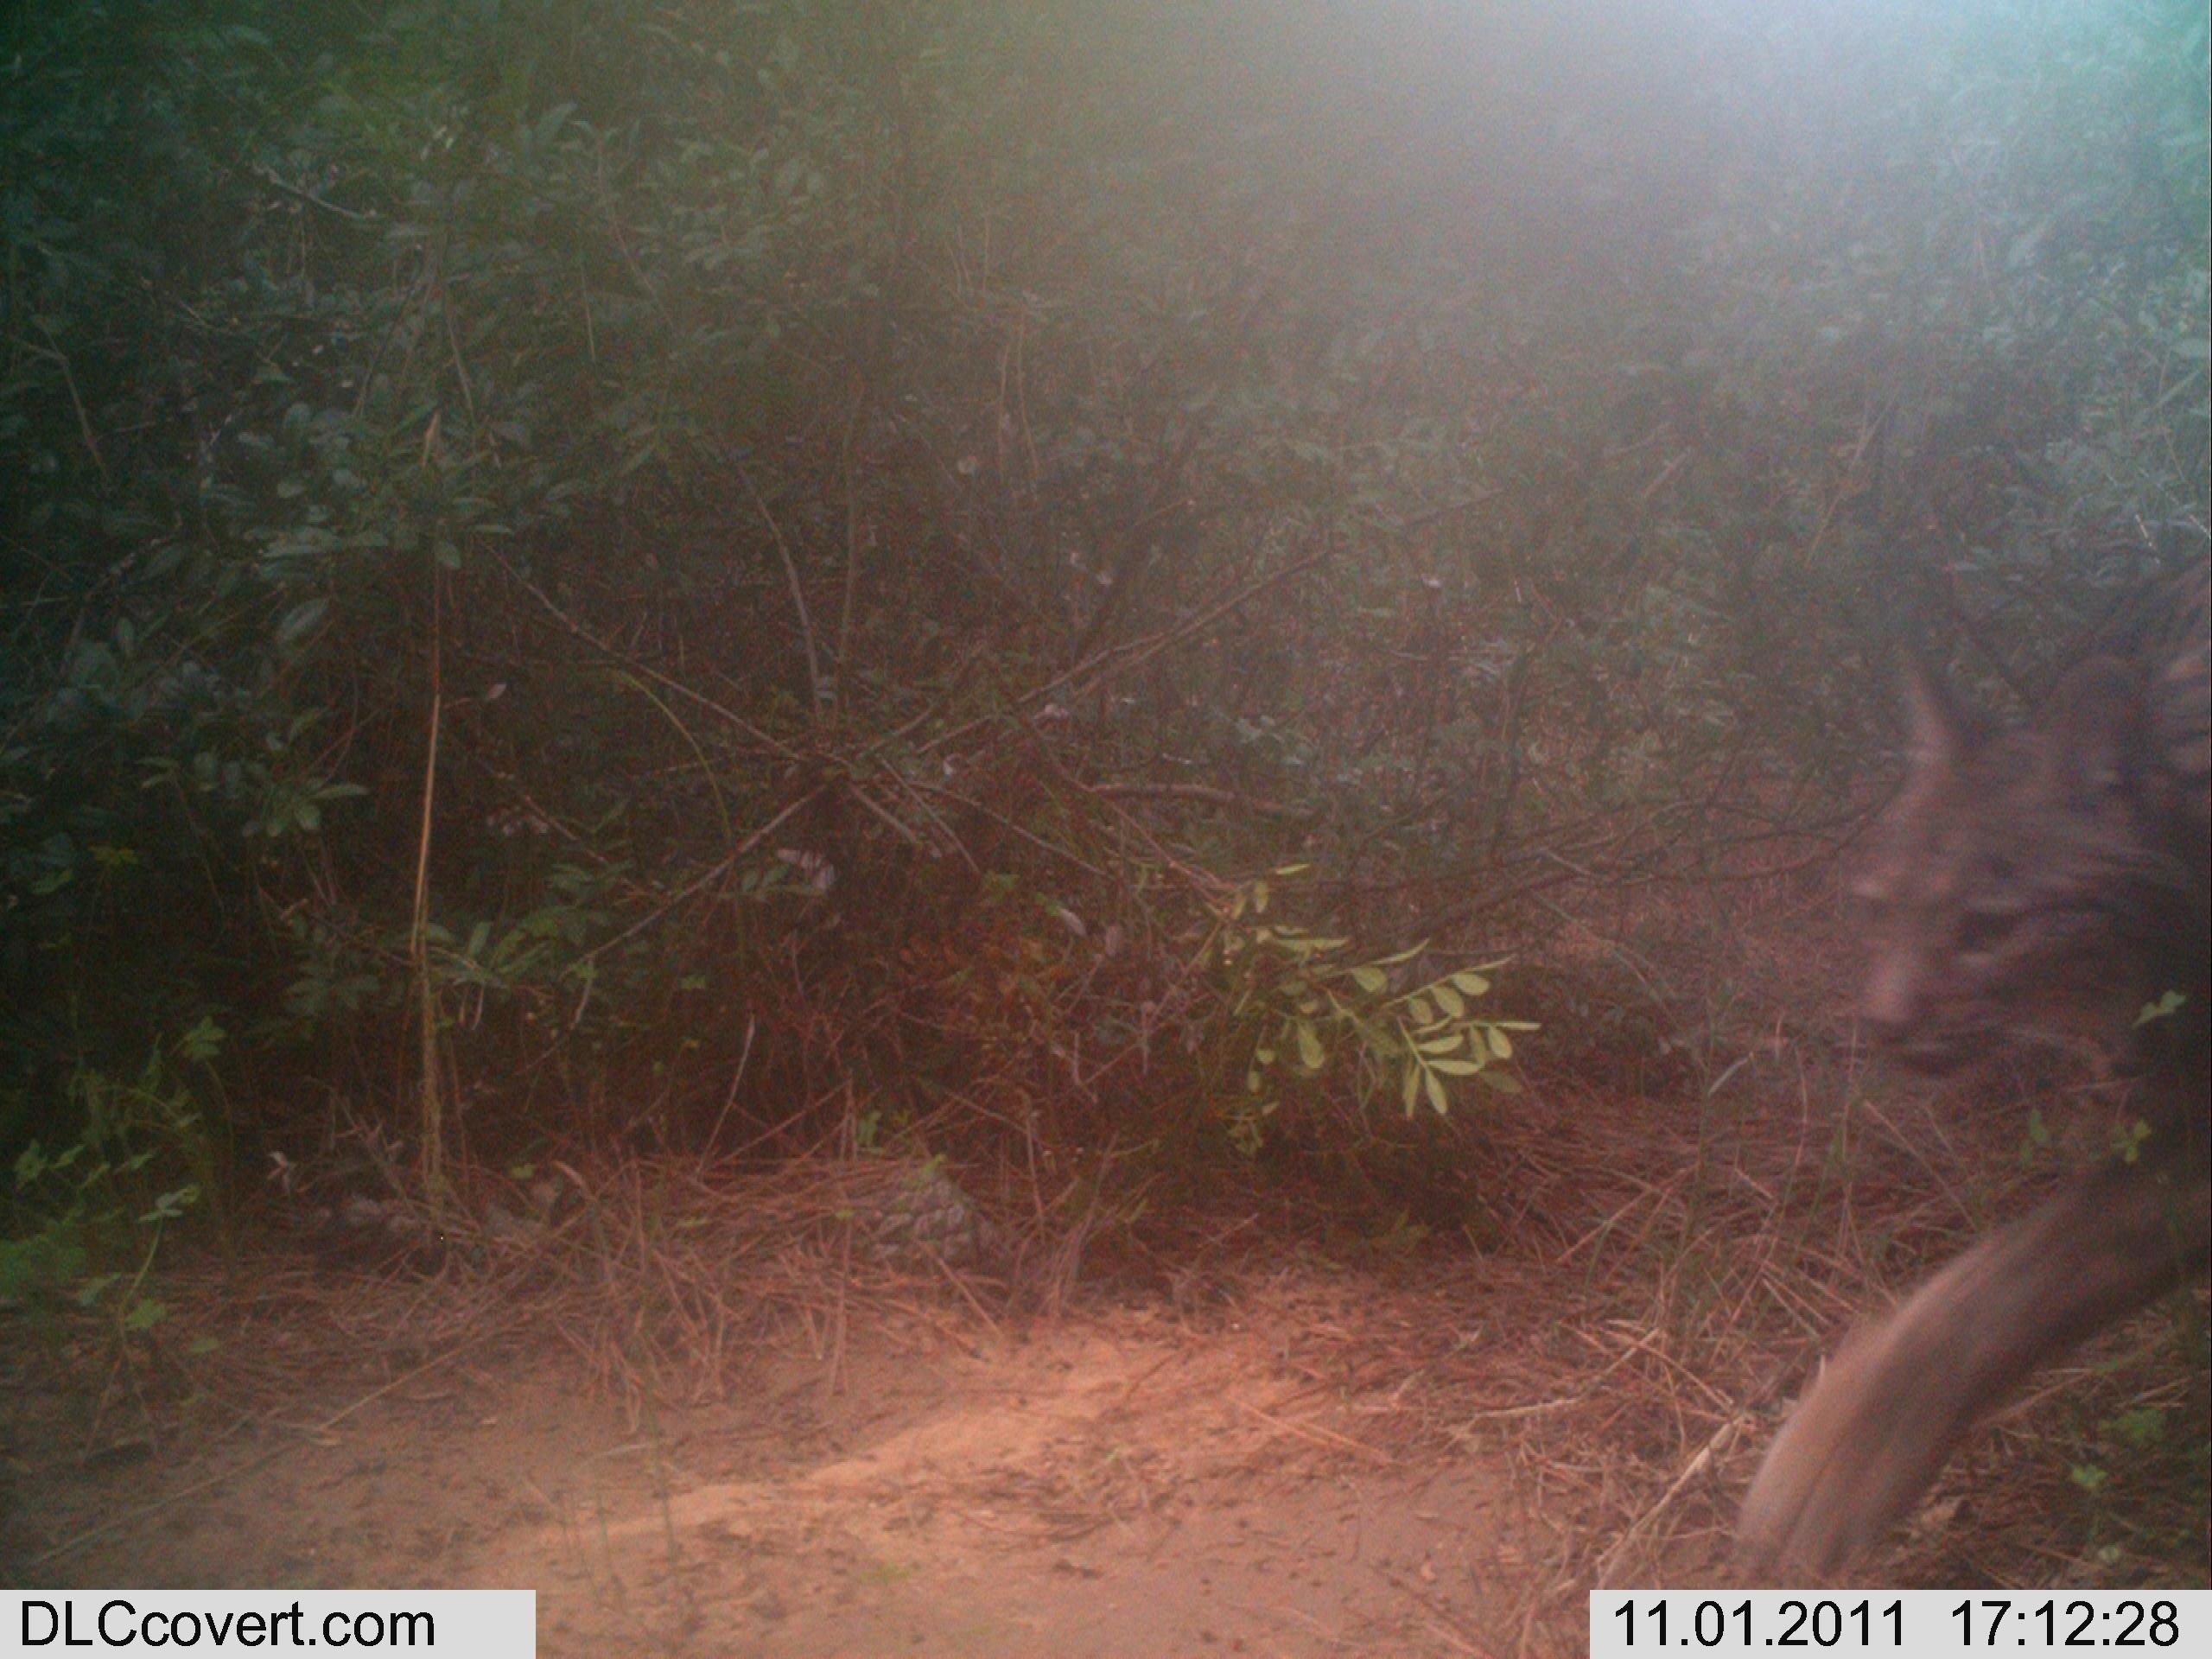
Species: Lynx pardinus